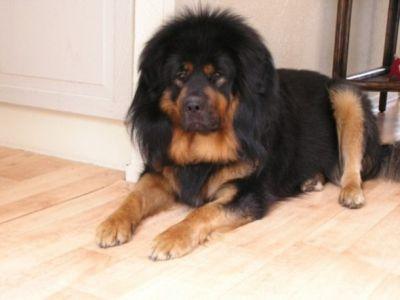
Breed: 205-n000030-Tibetan_mastiff